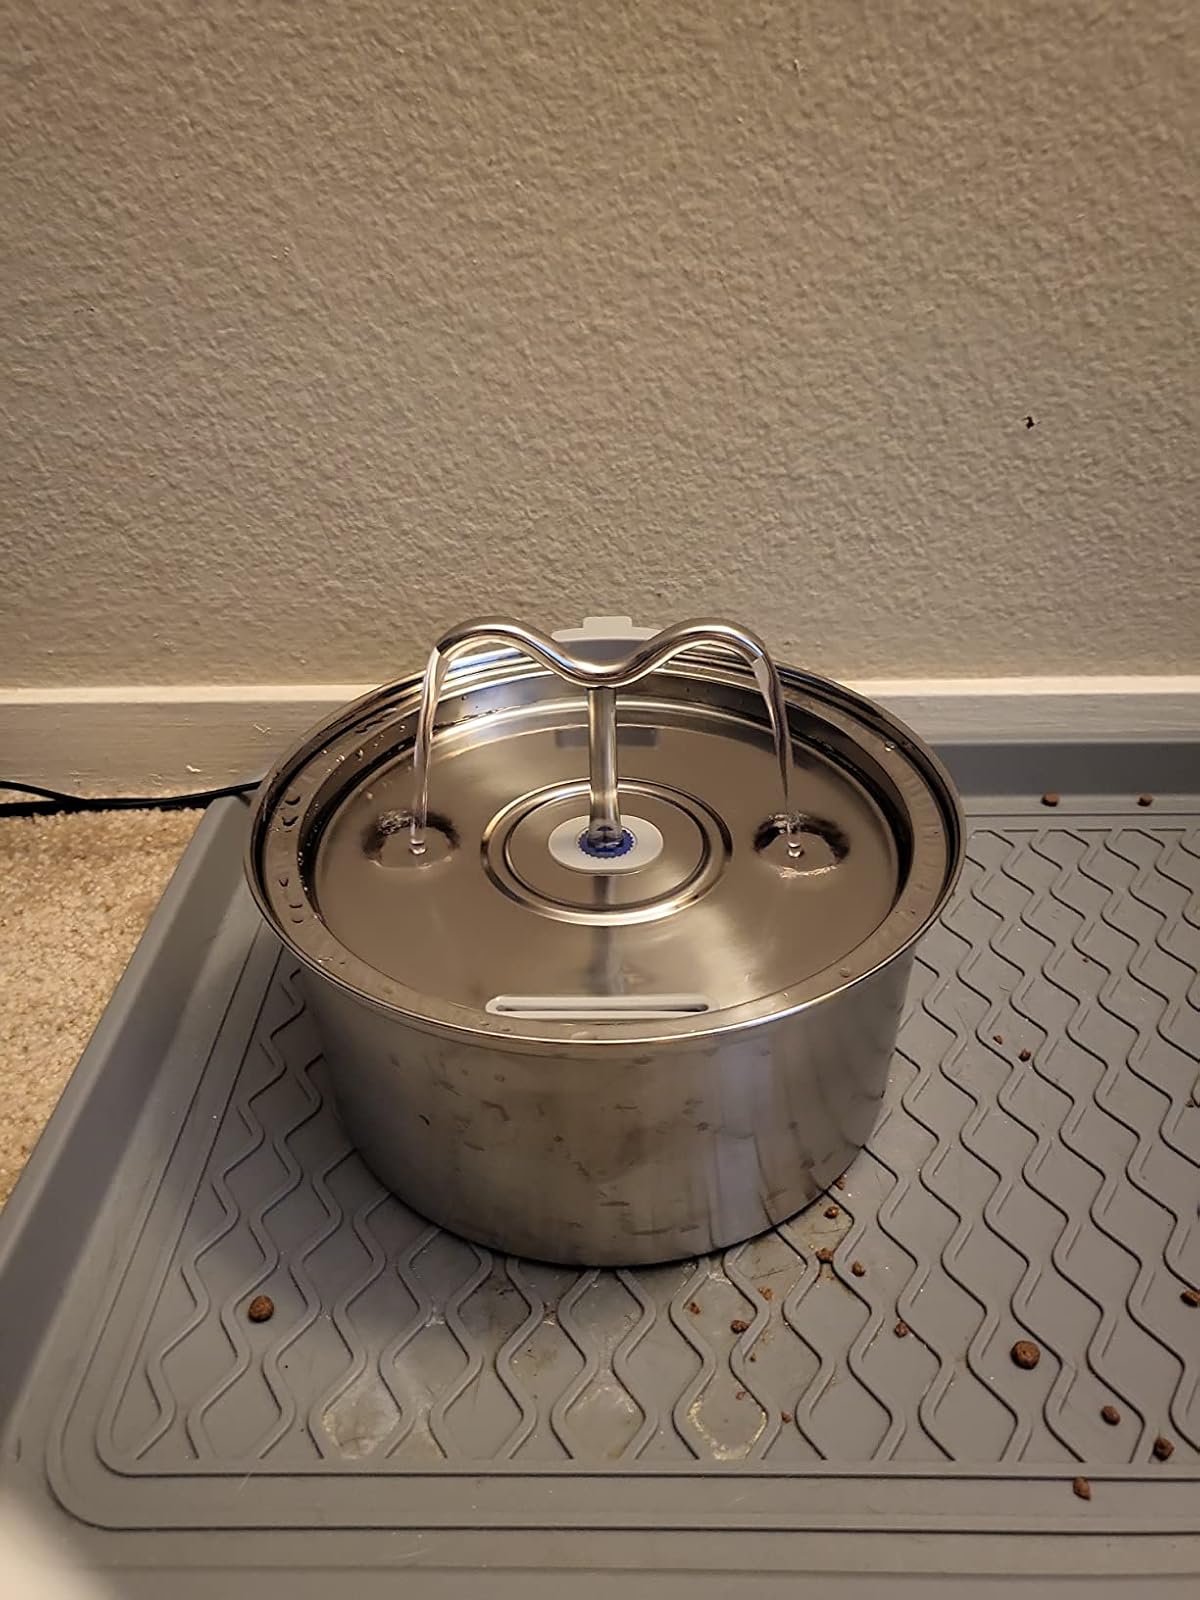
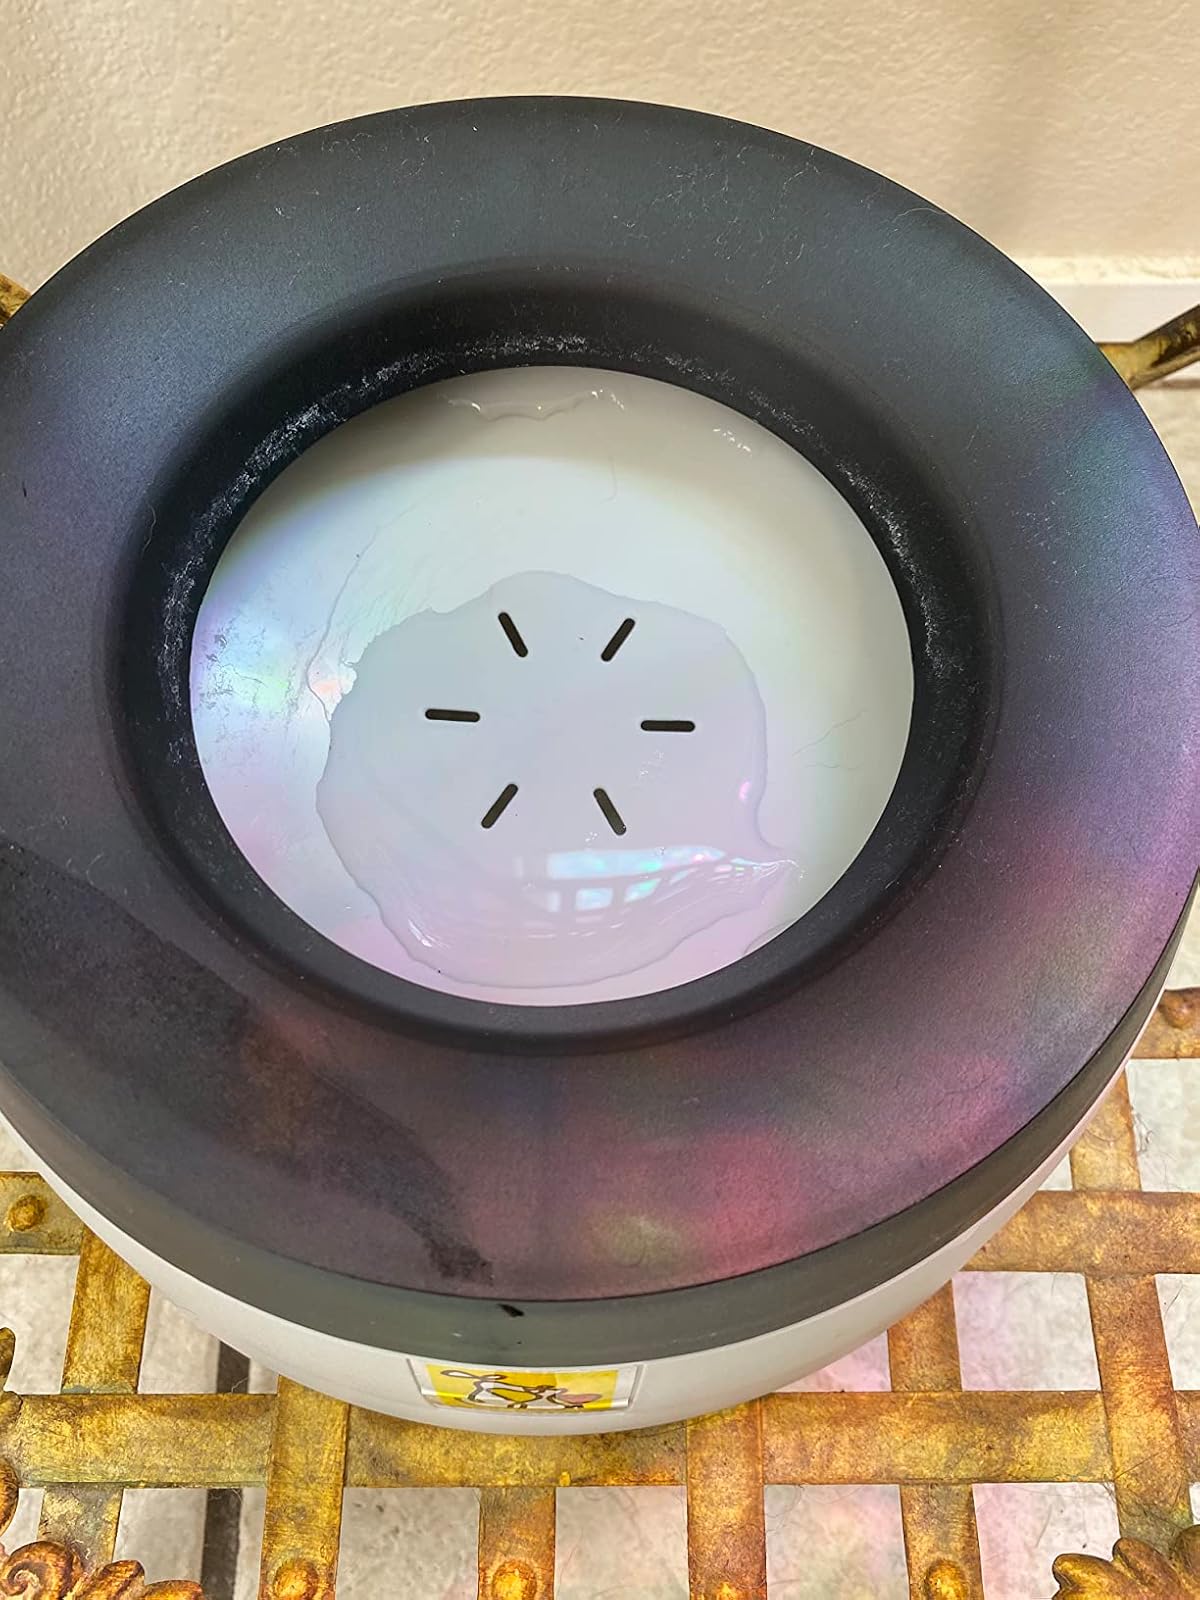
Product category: items_bowl
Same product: no